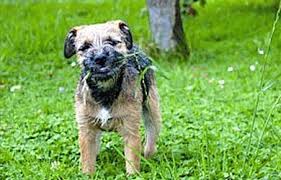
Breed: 206-n000007-Border_terrier